Montrouge

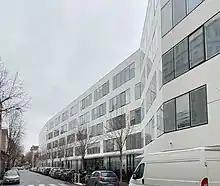
Head office of French statistical agency INSEE at 88, avenue Verdier in Montrouge

Industrial development started in 1925 and soon, many printing factories were to be found in the town. Most of these have disappeared today. Since the early years of the twenty-first century, professional services and telecommunications have been the main business activities.